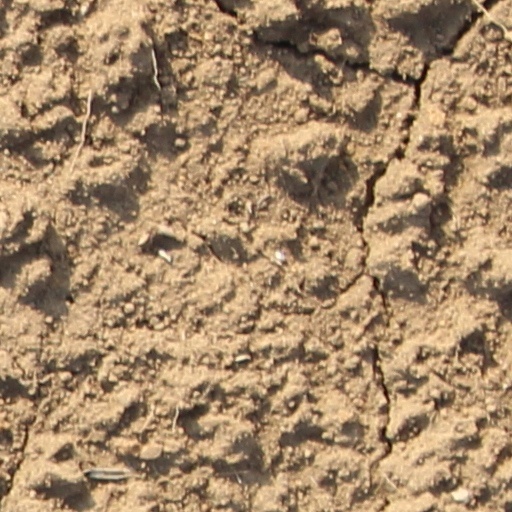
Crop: wheat